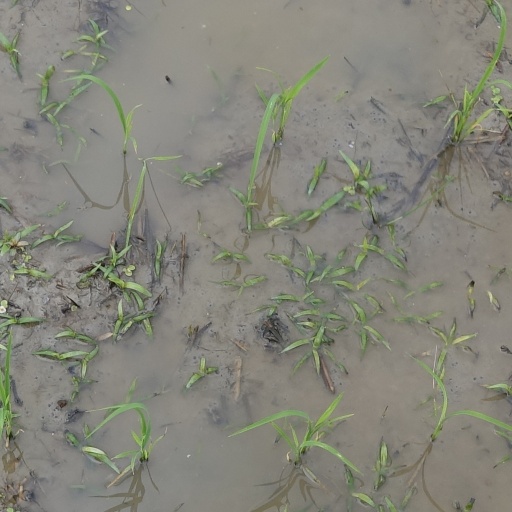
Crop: rice